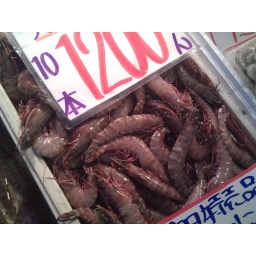
Images of the famed Tsukiji fish market in Tokyo.